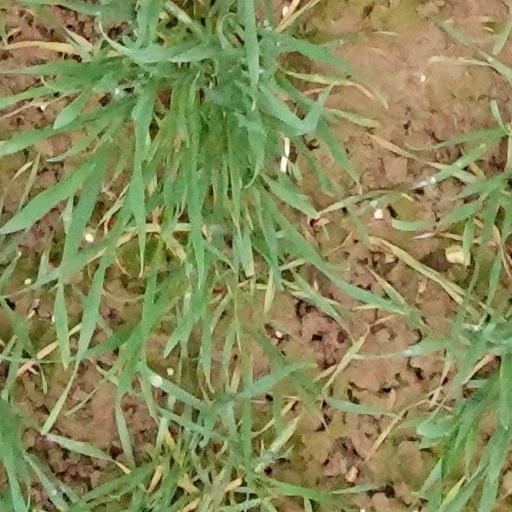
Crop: wheat